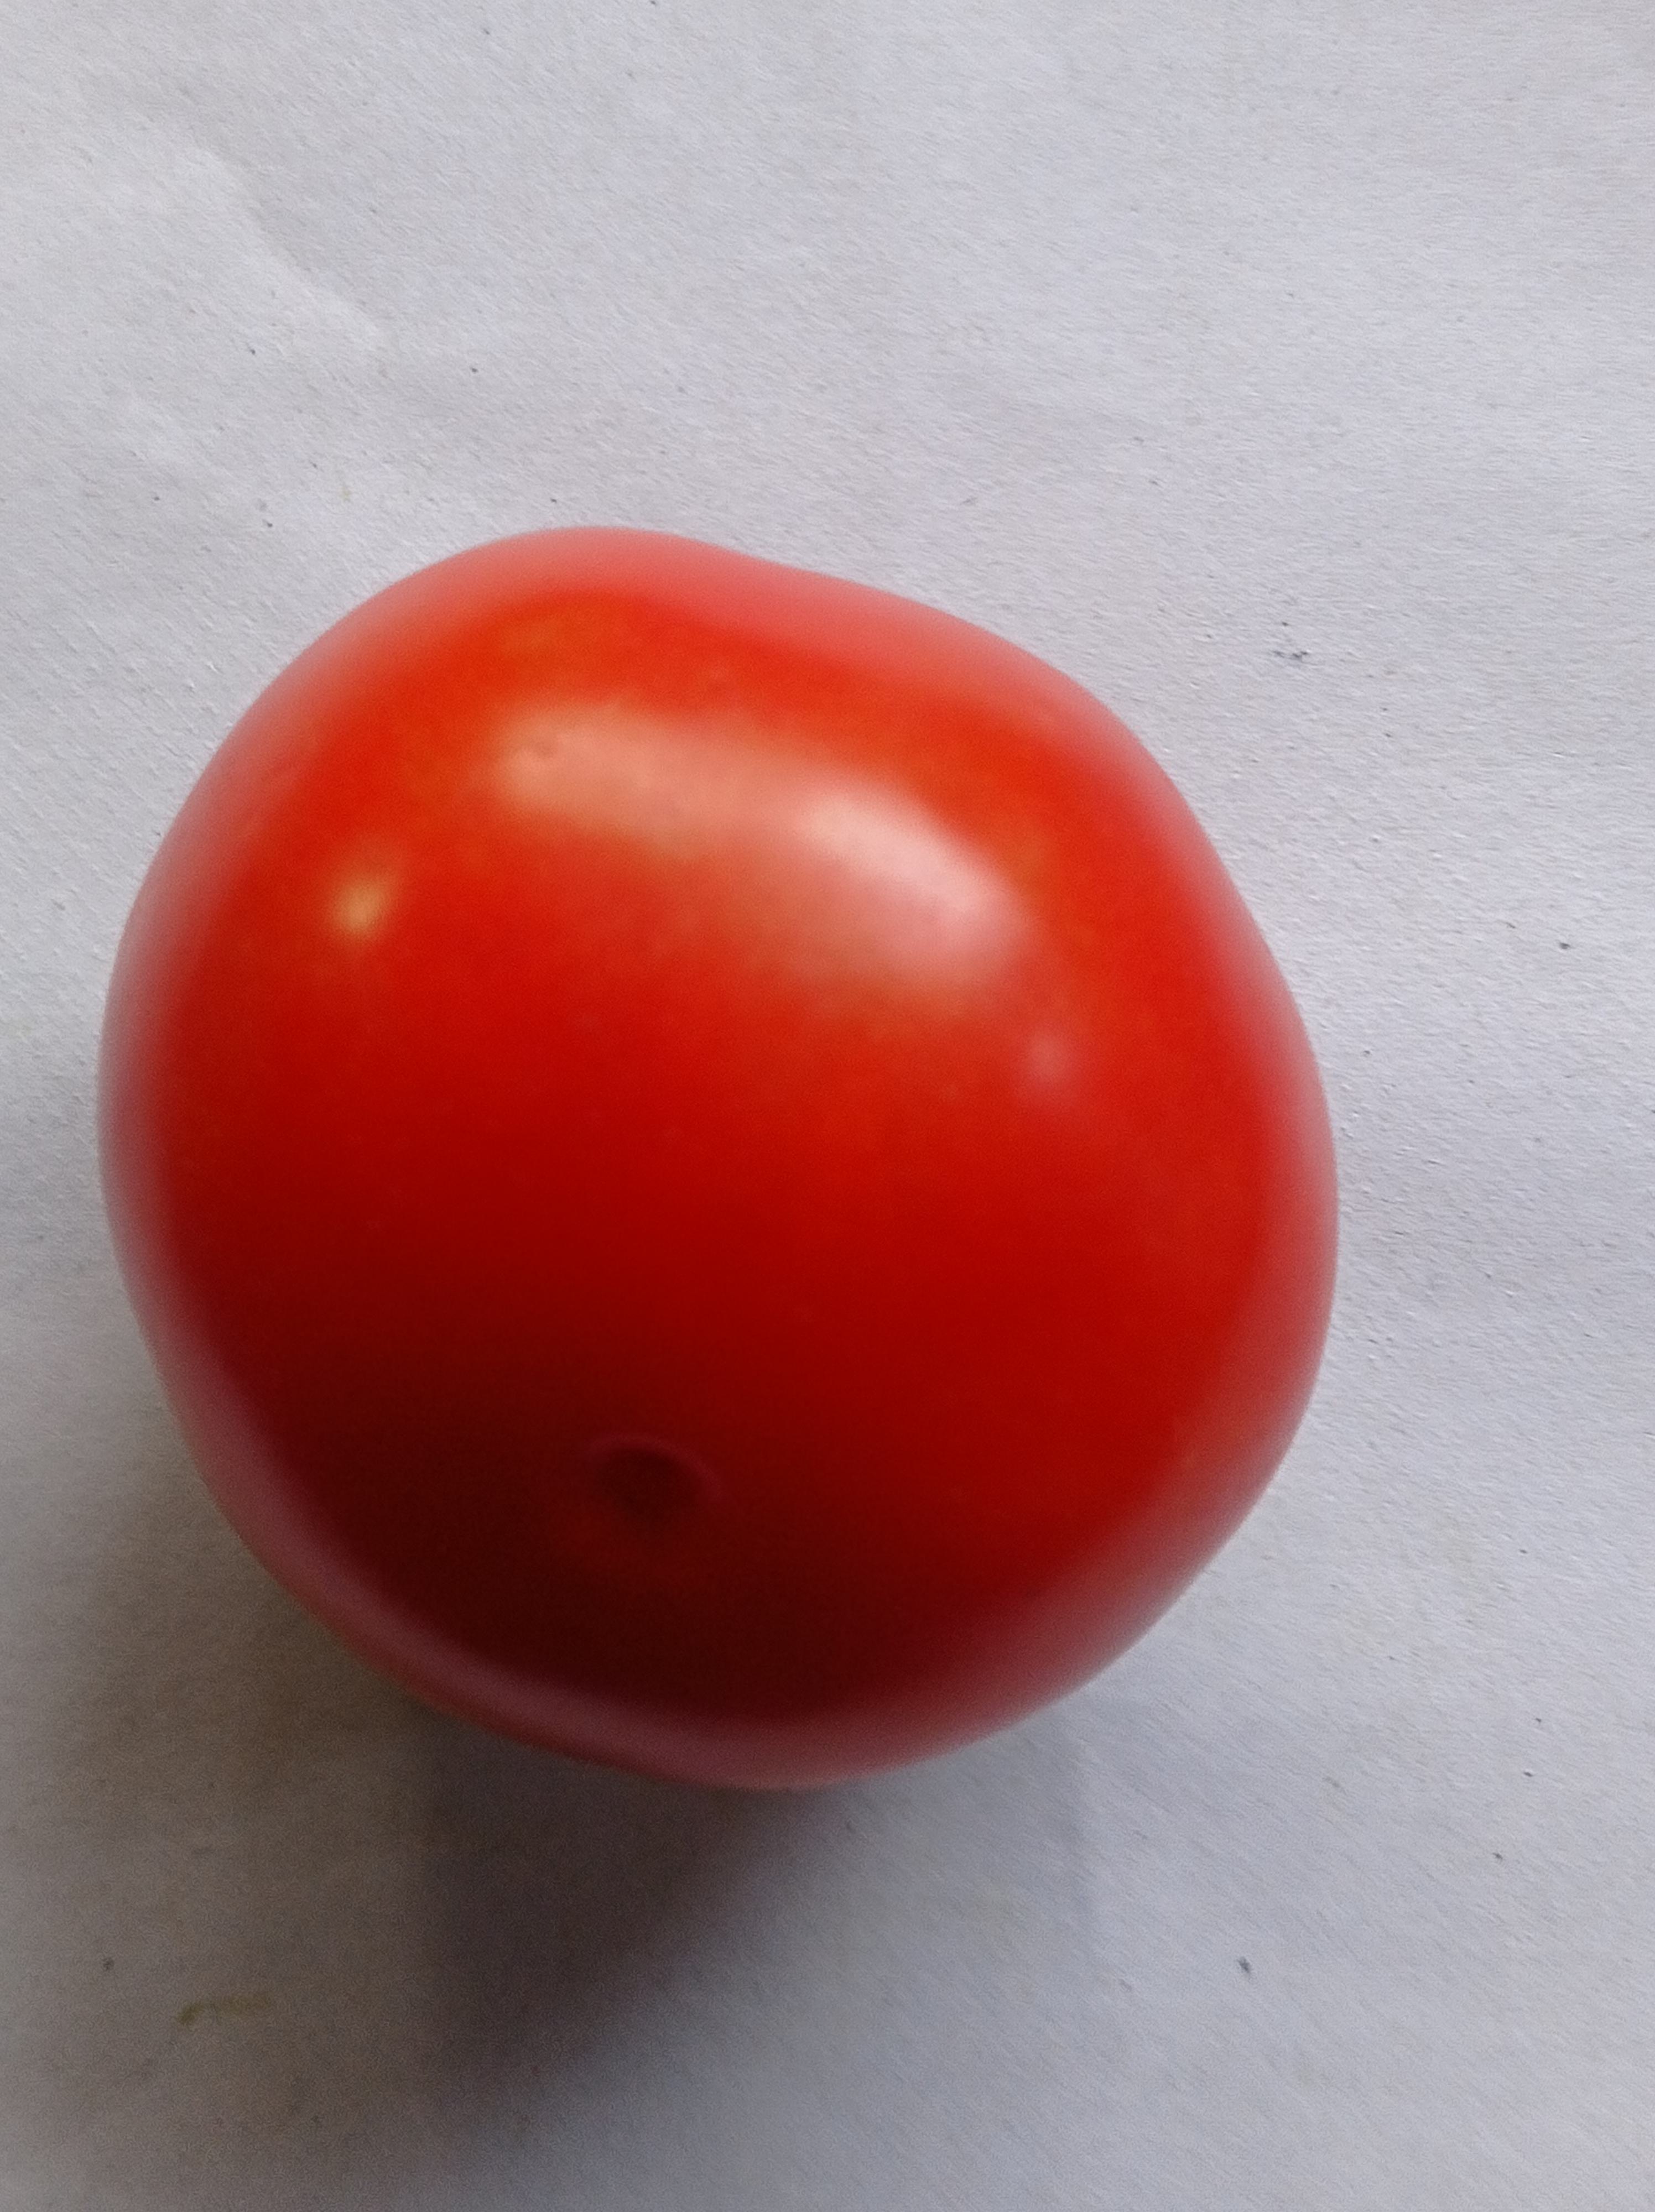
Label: Fresh